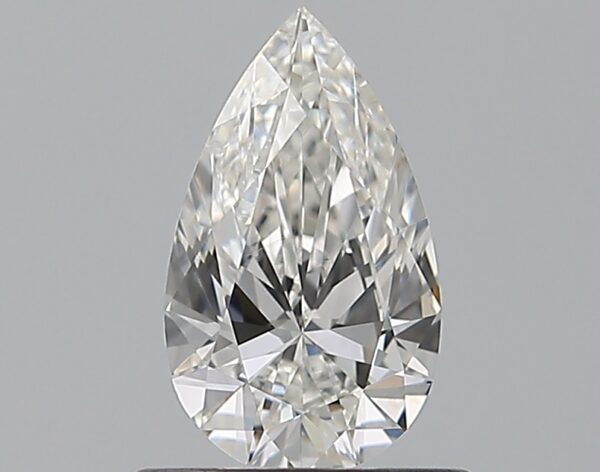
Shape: pear
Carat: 0.56
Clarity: SI1
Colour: G
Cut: EX
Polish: EX
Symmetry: EX
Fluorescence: F
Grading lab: GIA
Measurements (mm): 7.79 x 4.57 x 2.73